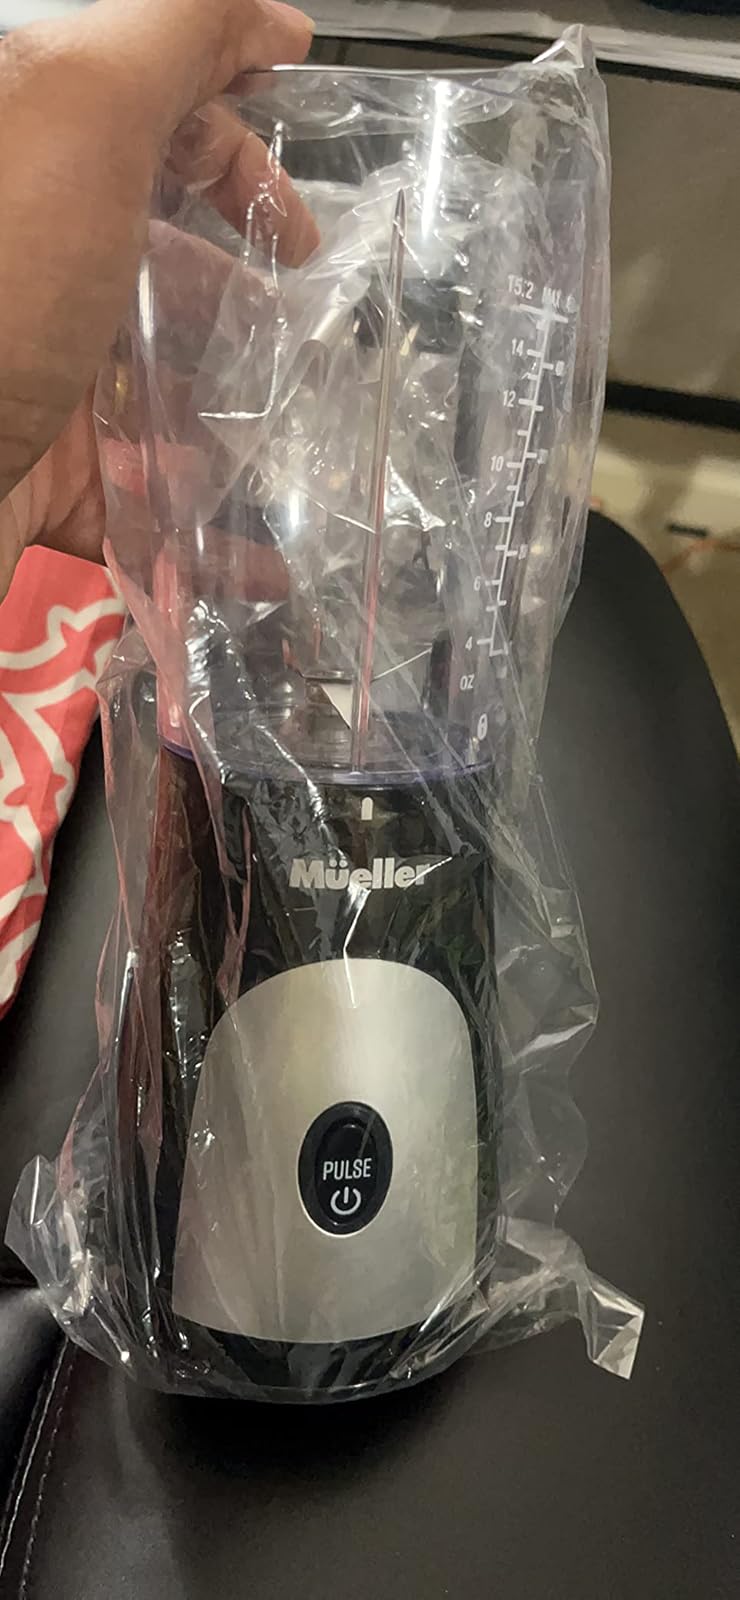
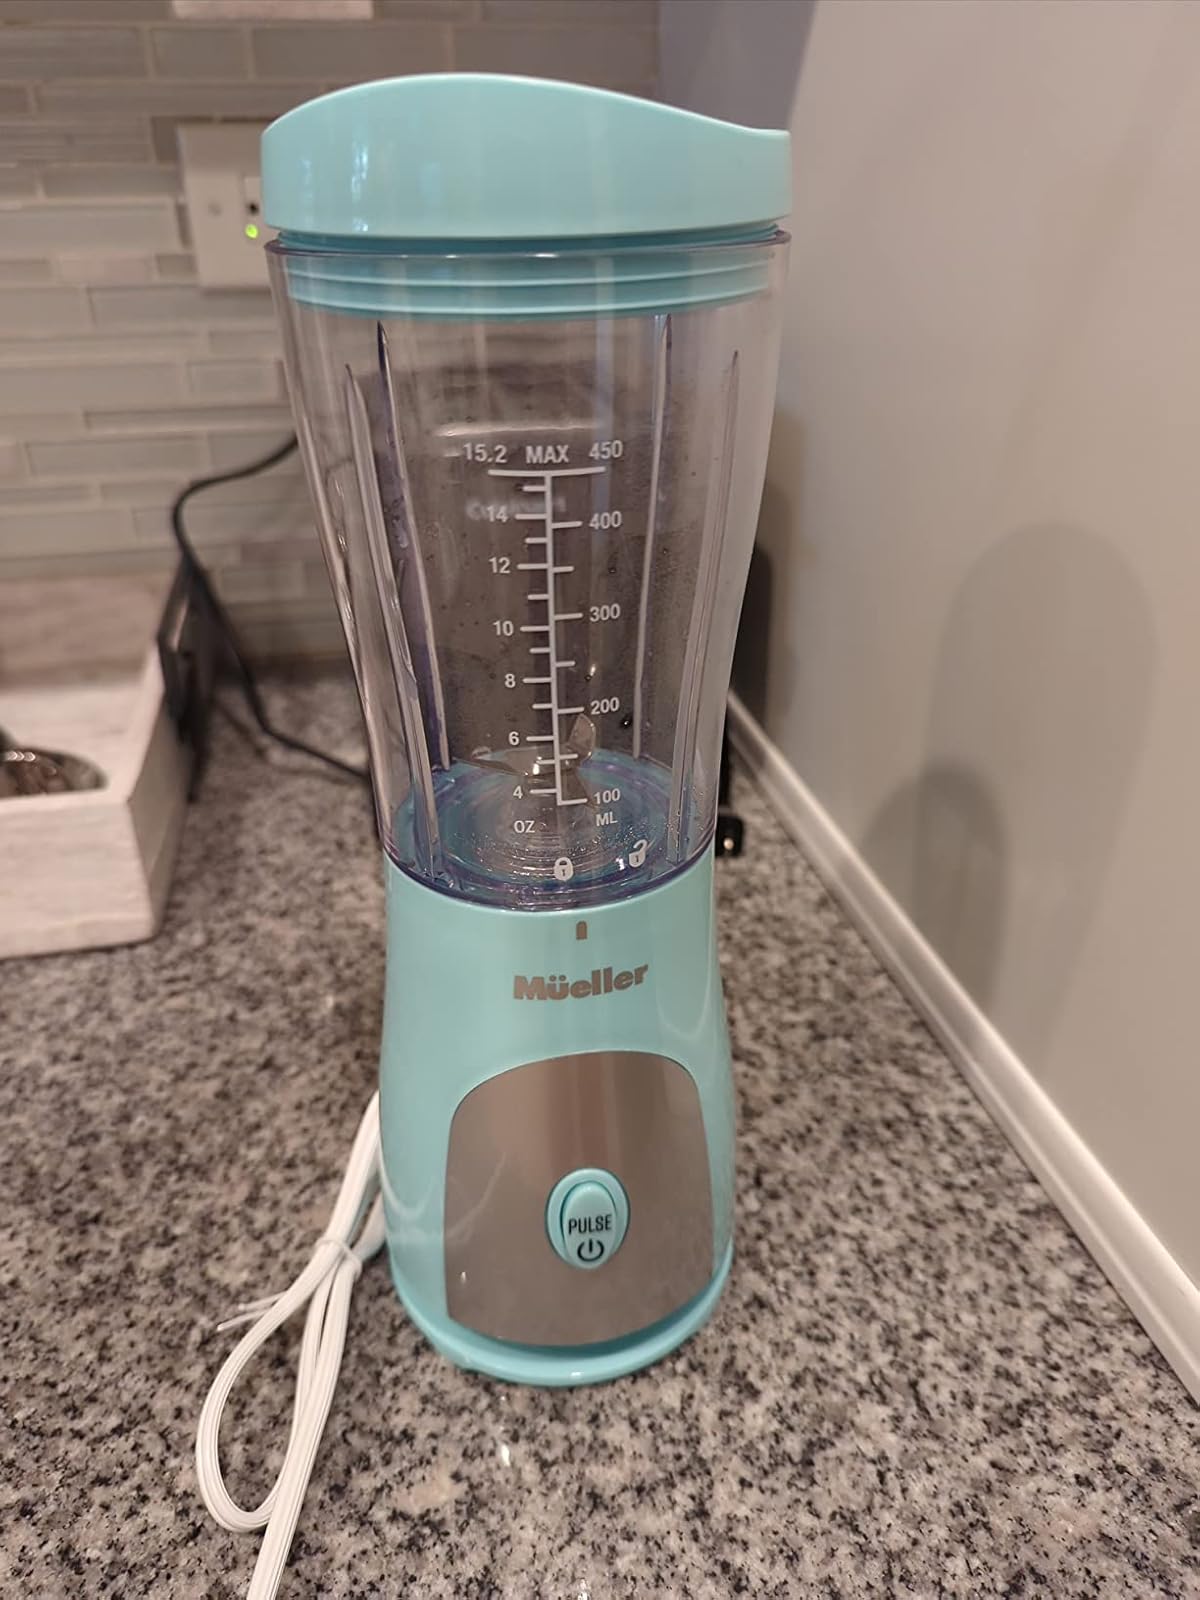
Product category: items_blender
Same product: no